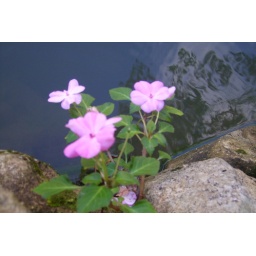
A flower alone beside the man made river